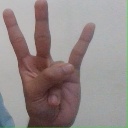
अक्षर: क्ष